Daniel Cleary

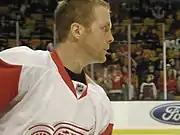
Cleary during his tenure with the Red Wings.

In the 2007–08 season, Cleary repeated the accomplishment of scoring 20 goals in the regular season. On February 9, 2008, Cleary suffered a broken jaw which forced him to miss 19 games. On March 11, 2008, Cleary signed a five-year contract extension with the Detroit Red Wings, worth $14 million.